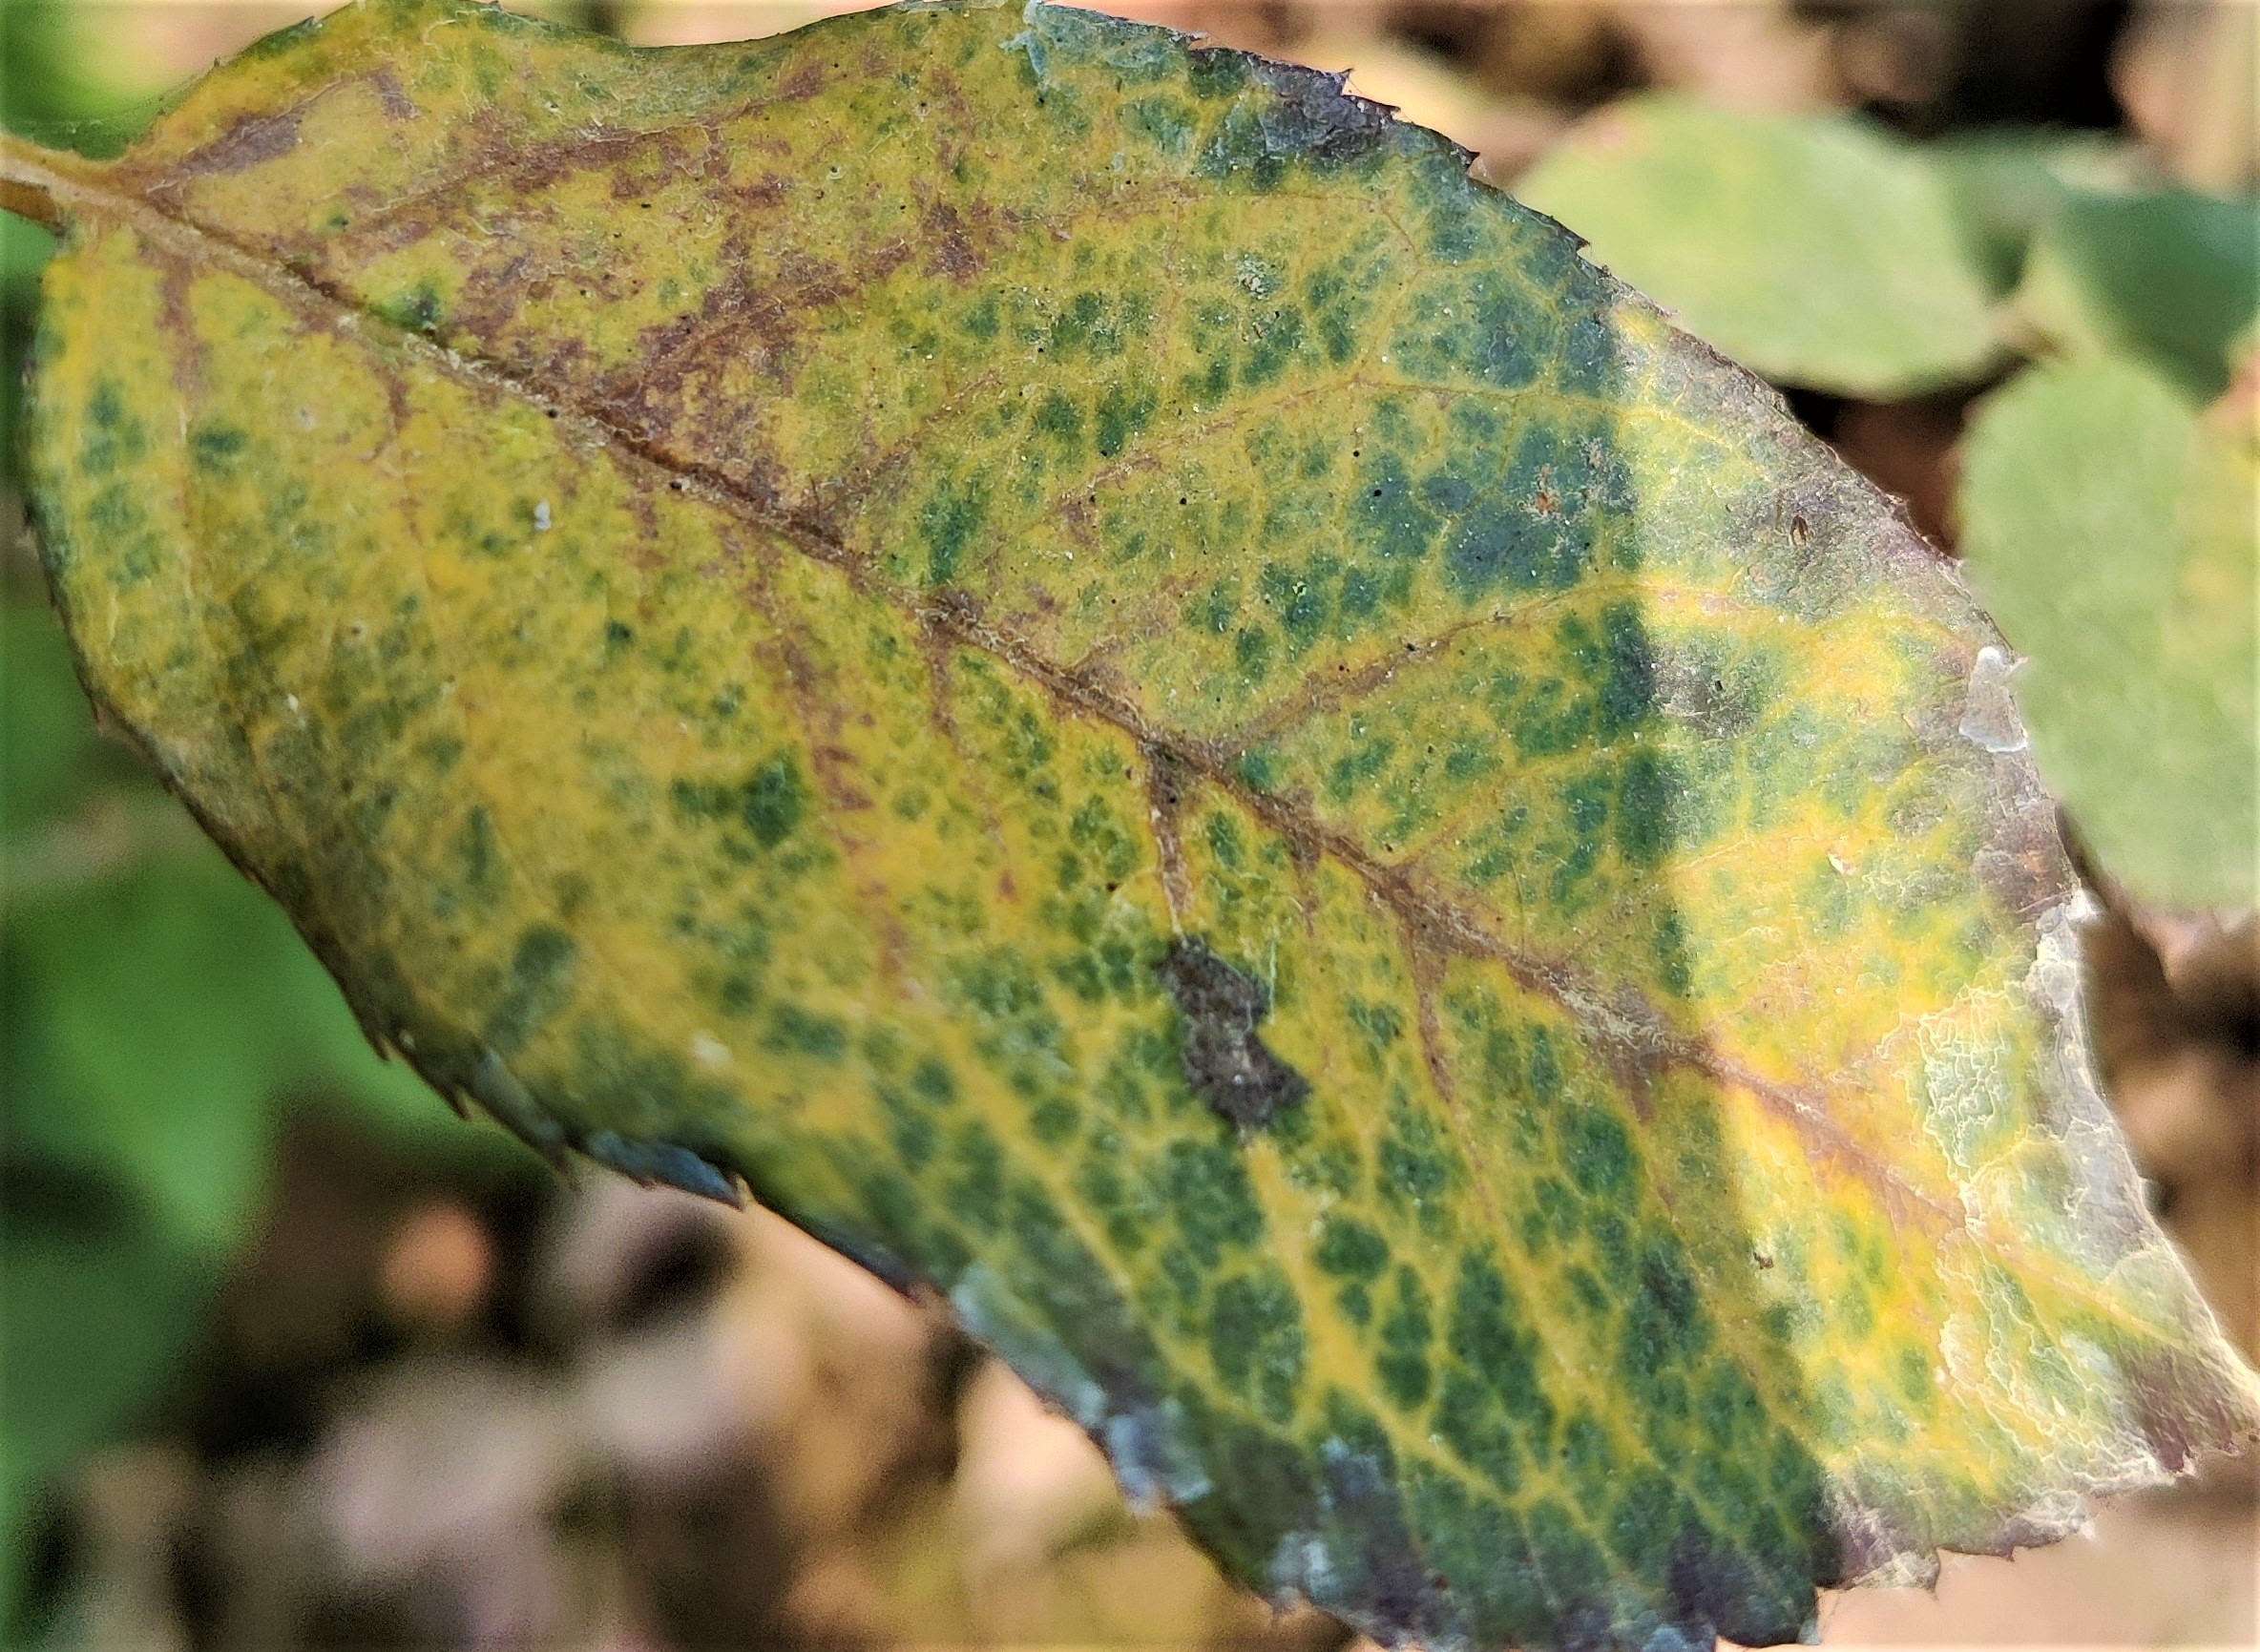
Label: Downy Mildew